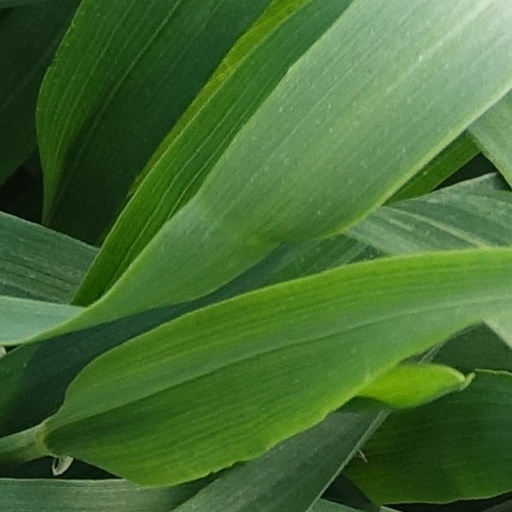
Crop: wheat